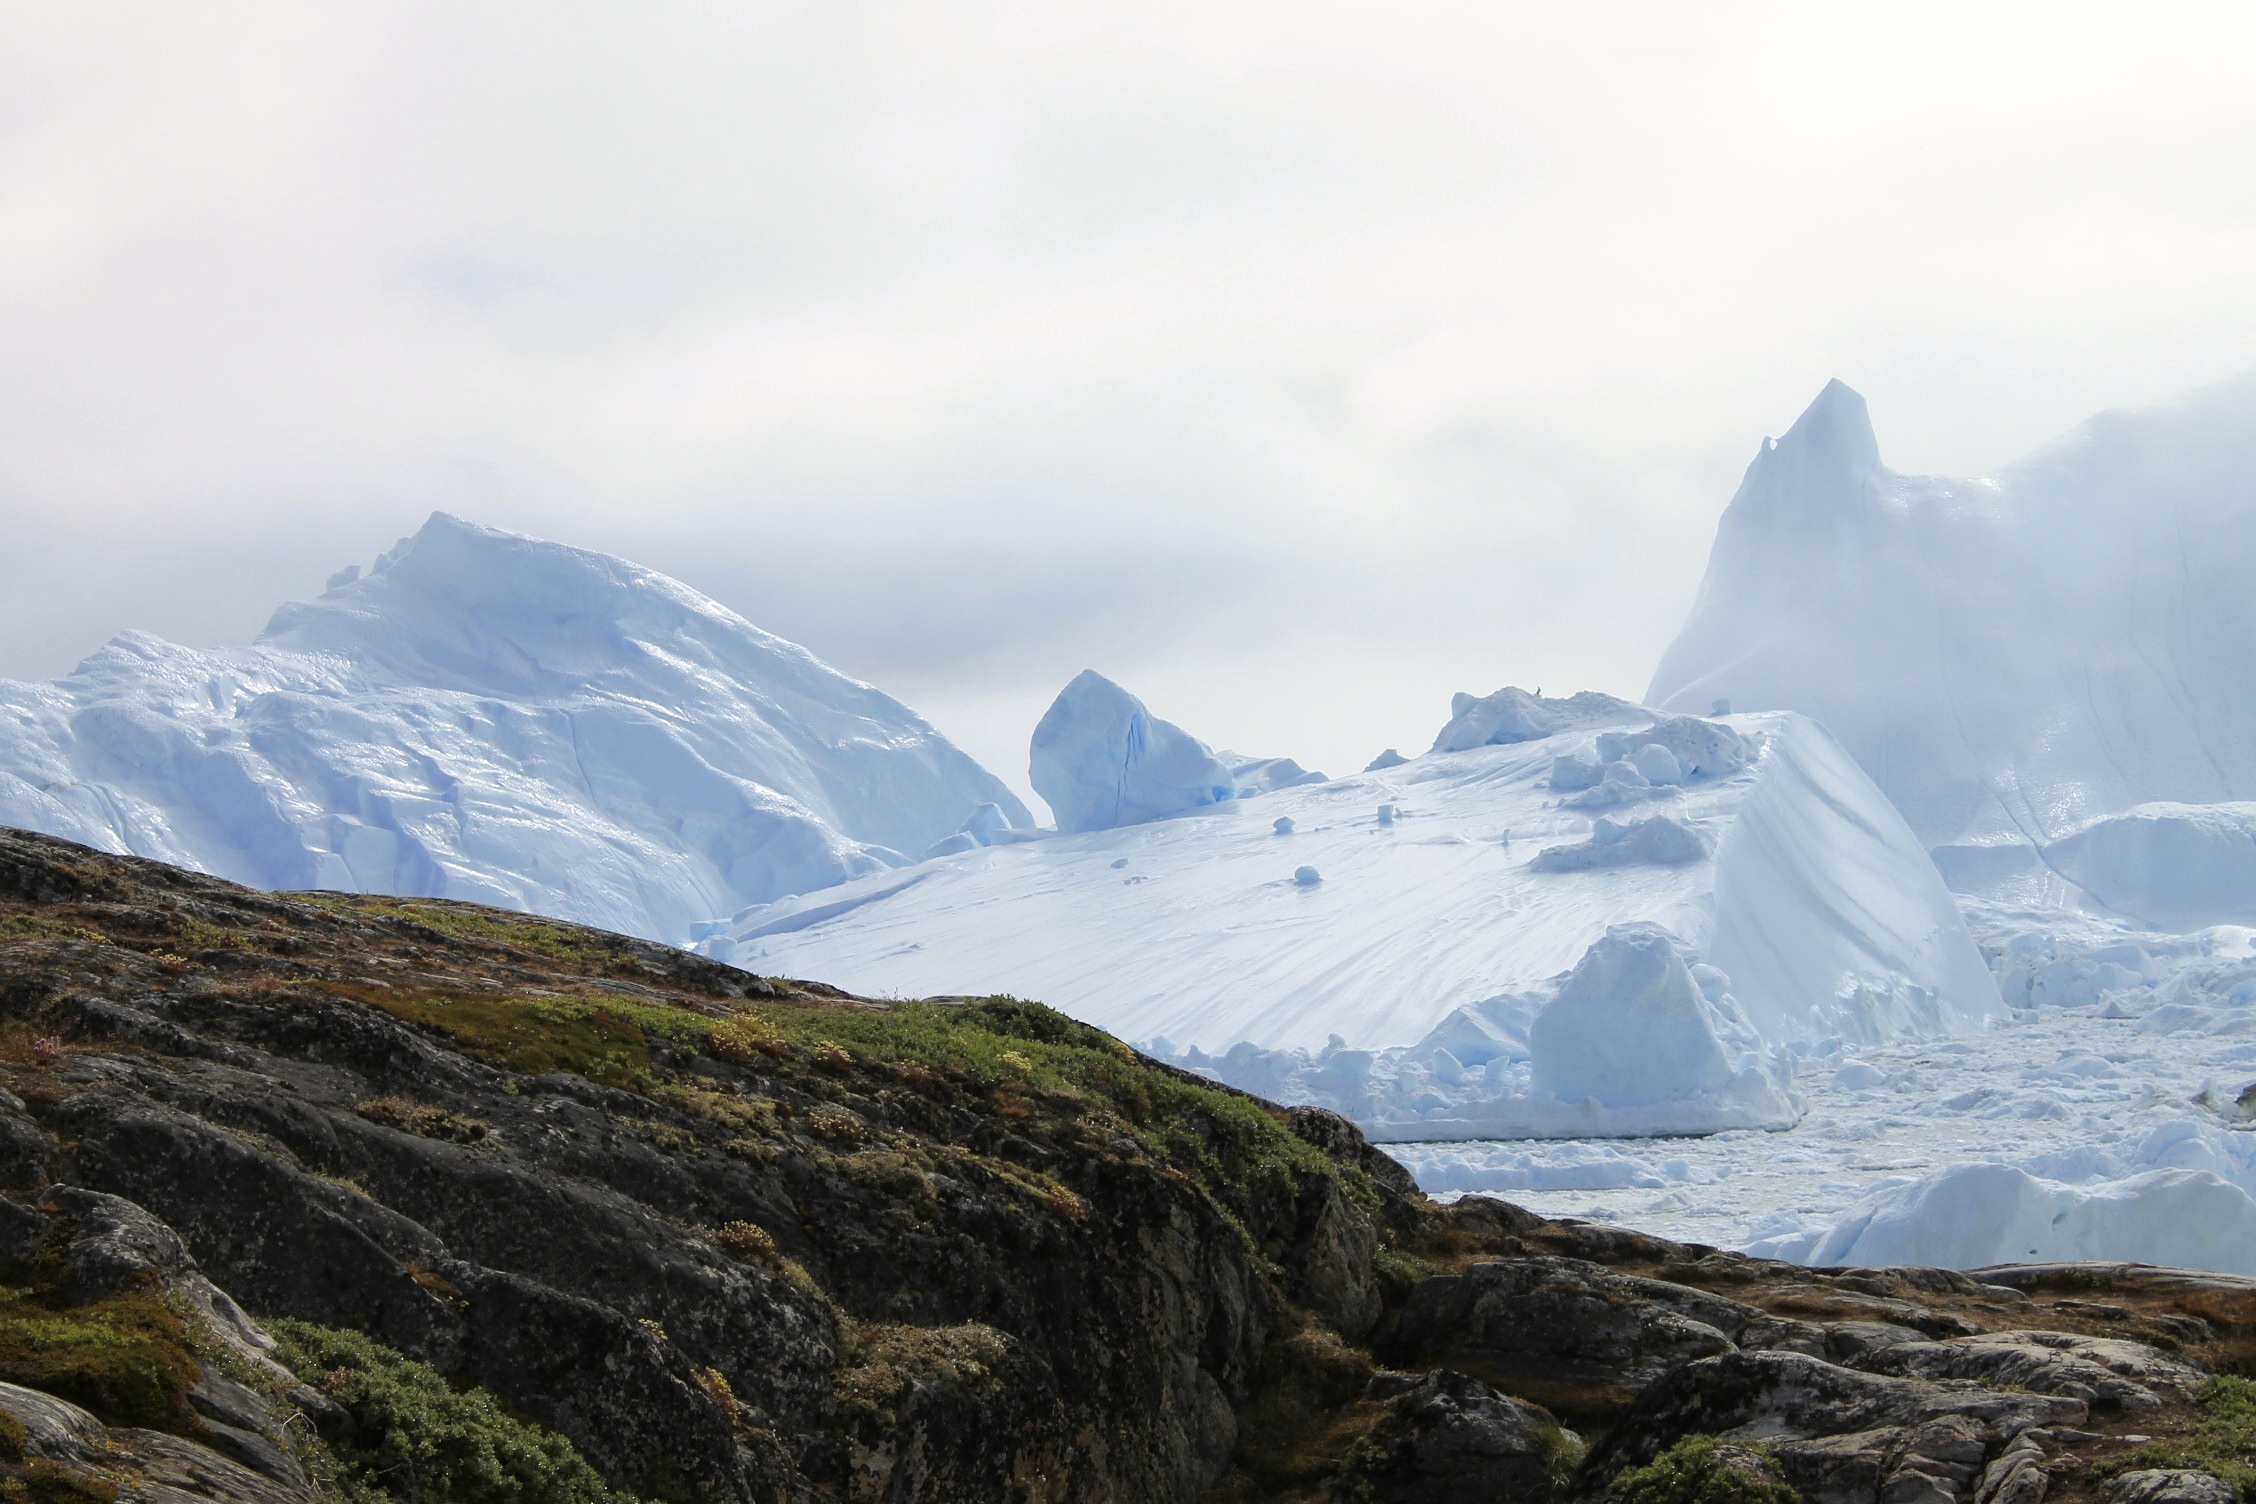
landscape, nature, grass, wilderness, mountain, snow, cold, winter, cloud, sky, mountain range, green, glacier, rocky, fjord, terrain, ridge, summit, outdoors, mountains, alps, plateau, fell, cirque, loch, landform, rocky mountain, snow capped mountains, mountain pass, geographical feature, atmospheric phenomenon, mountainous landforms, glacial landform